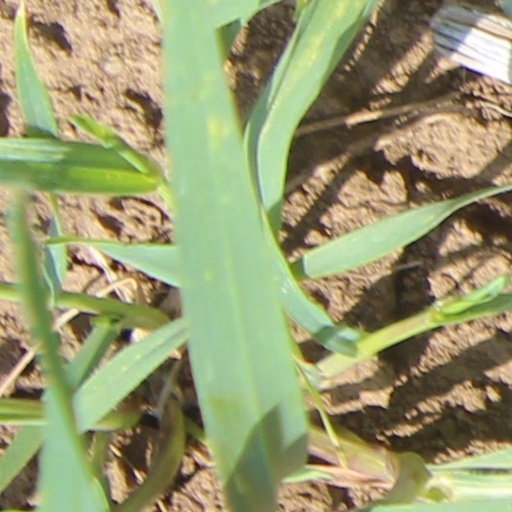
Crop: wheat